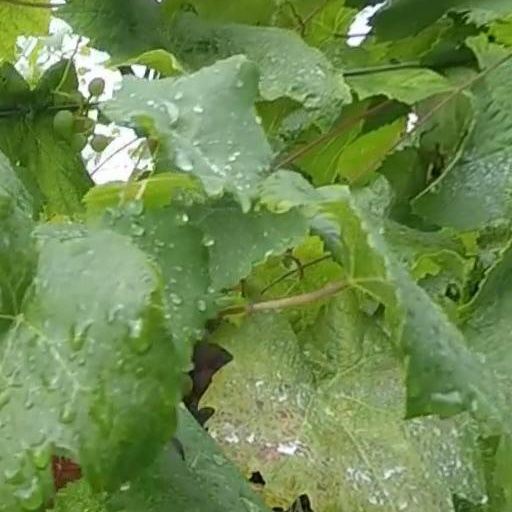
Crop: grape